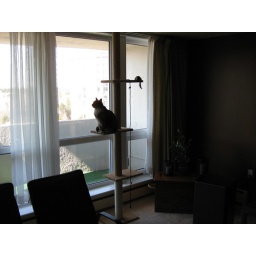
Rosie in her new cat tree